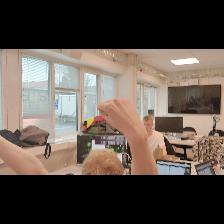
Label: Human